The Castle (video game)

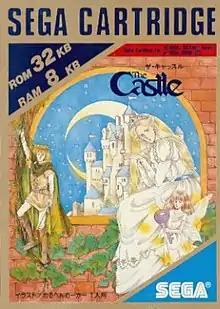

The Castle is a video game released by ASCII Corporation in 1985 for the FM-7 and X1 computers. It was later ported to the MSX and NEC branded personal computers, and got a single console port for the SG-1000 in 1986. The game is set within a castle containing 100 rooms, most of which contain one or more puzzles.